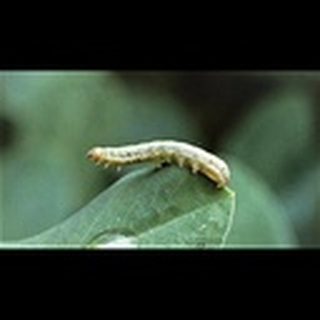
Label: cotton_army_worm